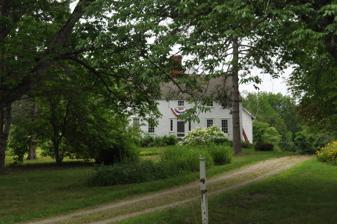
Building: John Moore House (Edgecomb, Maine)
Country: United States of America
Year built: 1740
Historic house in Maine, United States United States historic place John Moore House U.S. National Register of Historic Places Show map of Maine Show map of the United States Location Cross Point Rd., Edgecomb, Maine Coordinates 43°58′35″N 69°38′55″W / 43.97639°N 69.64861°W / 43.97639; -69.64861 Area 1 acre (0.40 ha) Built 1740 ( 1740 ) Built by Moore, John Architectural style Colonial NRHP reference No. 79000155 Added to NRHP July 10, 1979 The John Moore House is a historic house on Cross Point Road in Edgecomb, Maine .  With elements dating to the early 1740s, it is one of the oldest surviving structures in Mid Coast Maine.  The connected farmstead includes a barn that was built before 1850.  The property was listed on the National Register of Historic Places in 1979. Description and history The John Moore House stands in a rural part of northern Edgecomb, on the east side of Cross Point Road.  The house is a connected farmstead, with a 1-3/4 story main block, and an elongated 1 + 1 ⁄ 2 -story ell joining it to a barn.  It is finished in wooden clapboards and its parts are covered by gabled roofs.  The main block has a central chimney, and its facade is five bays wide, with a center entrance framed by sidelight windows and a cornice above.  There are small second-story windows below the roof line.  The parlors of the main block retain original period woodwork. The land on which this house stands was granted to John Moore in 1736, and the house is known to have been standing in 1741.  It was original a 1 + 1 ⁄ 2 -story Cape, with its roof raised c. 1765 by John Grey, who purchased it from Moore in 1764.  In 1850, the ell was built, and the barn was moved from another location to this place and connected to it.  In the late 19th century, the house was owned by William Manson Patterson, a ship's captain. See also National Register of Historic Places listings in Lincoln County, Maine References